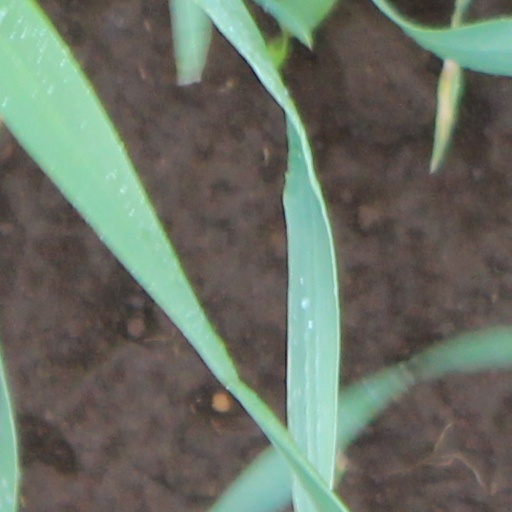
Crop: wheat